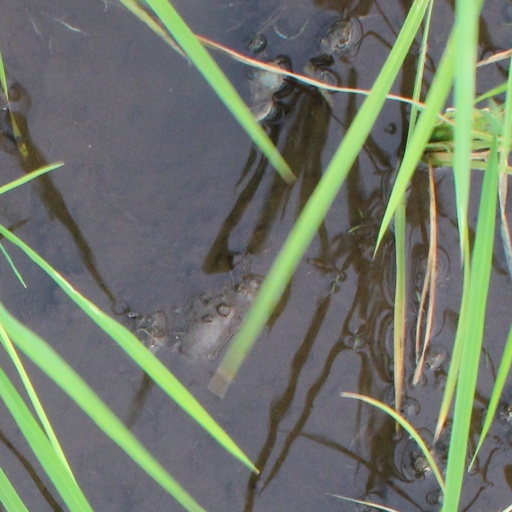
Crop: rice